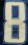
Number: 8